Huangzhou, Huanggang

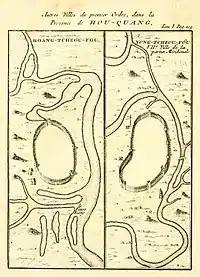
Maps of "Hoang-tcheou-fou" and "Yong-tcheou-fou" from Du Halde's 1735 "Description of China", based on accounts by Jesuit missionaries.

In 845 BC Marquis Wen 文侯 Huang Meng 黃孟 (aka Huang Zhang 黃璋) moved the capital of the State of Huang from Yicheng to Huangchuan (present-day Huangchuan, Henan). Huang Xi's descendants ruled State of Huang until 648 BC when it was destroyed by the State of Chu. The Marquis of Huang, Marquis Mu 穆侯 Huang Qisheng 黃企生, fled to the state of Qi. The people of Huang were forced to relocate to Chu. They settled in the region of present-day Hubei province, in a region known as the Jiangxia Prefecture 江夏郡 during the Han dynasty (206 BC-AD 220). There are many places in this region today that were named after Huang e.g. Huanggang, Huangpi, Huangmei, Huangshi, Huang'an (now Hong'an), Huangzhou etc. A large number of the people of Huang were also relocated to regions south of the Yangtze River.